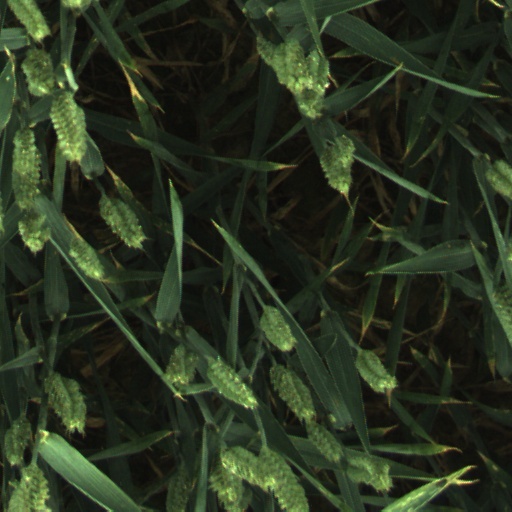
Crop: wheat